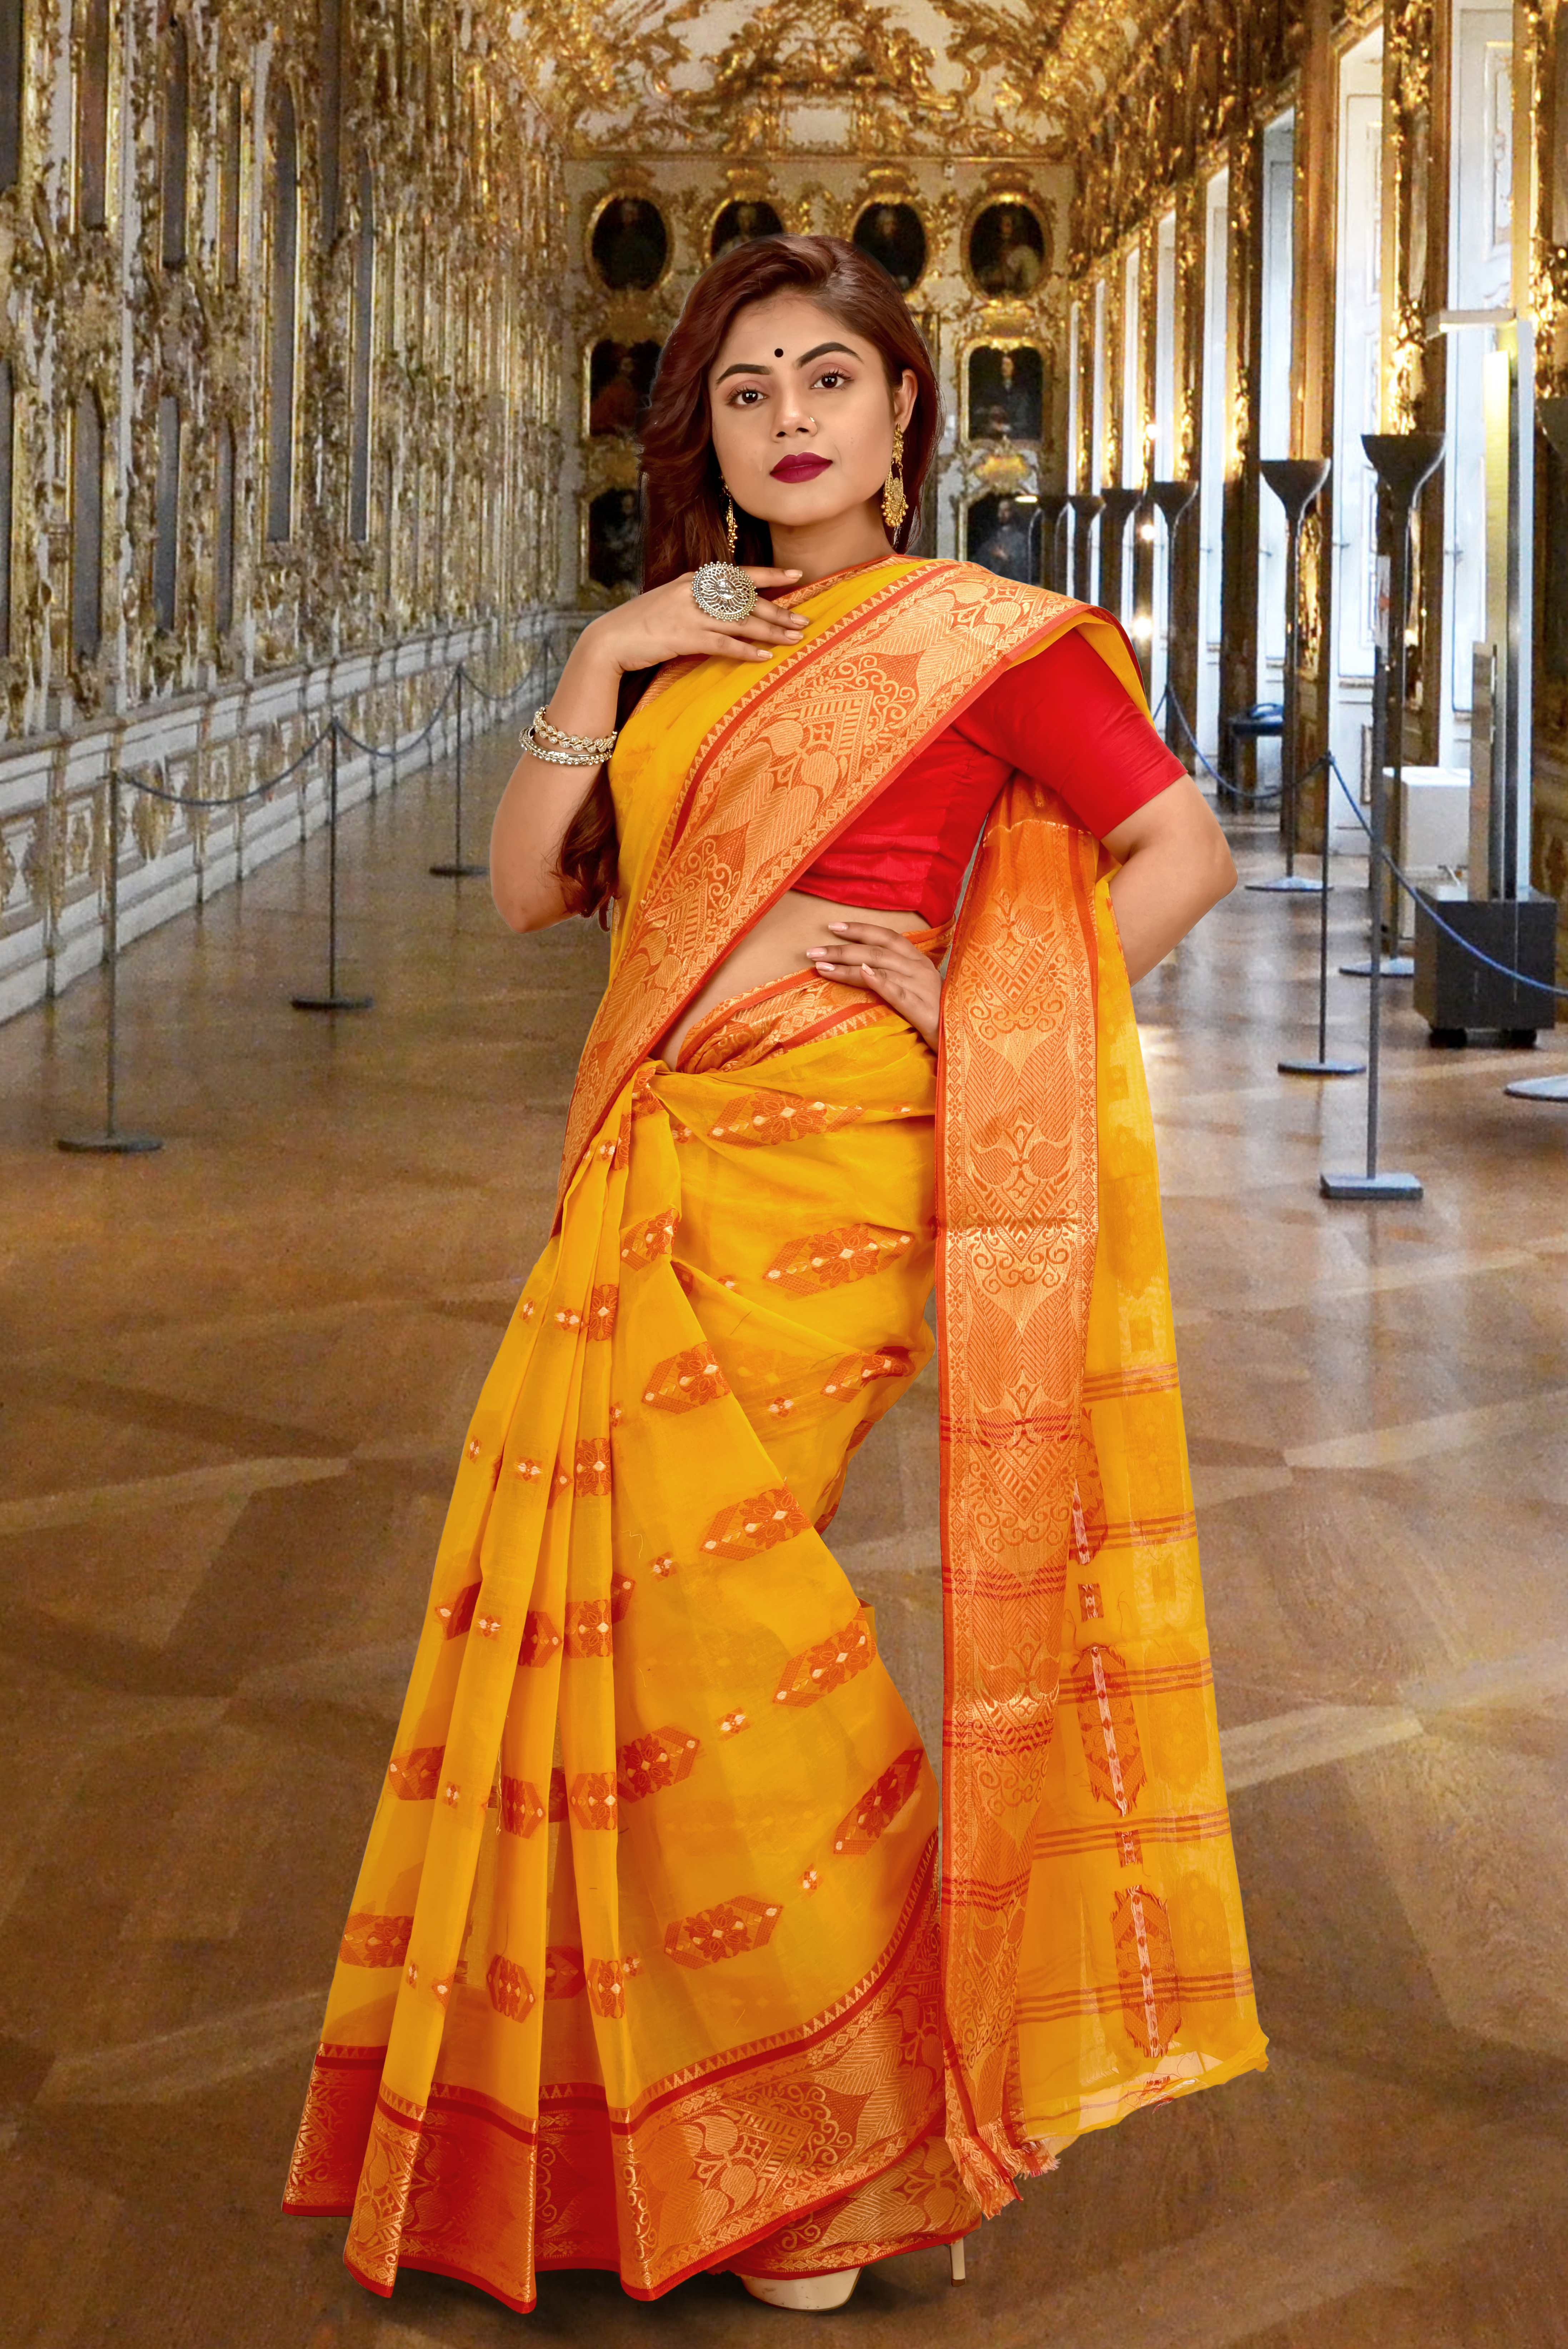
indian saree, indian model, model in saree, yellow, textile, amber, formal wear, fashion, orange, costume design, gown, costume, peach, tradition, makeover, fashion design, arcade, crown, silk, One piece garment, haute couture, fashion model, model, column, headpiece